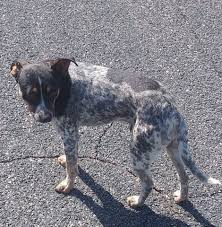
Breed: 217-n000050-bluetick